Philippine fifty-centavo coin

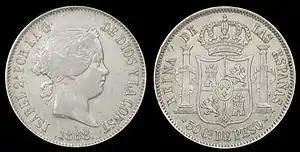
50 centimos de peso under Spanish rule, 1868

Prior to 1864, coins valued at 1/2 a "Spanish dollar (or peso)" or "four reales" issued by Spain and Spanish America were generally accepted in the Philippines for half a peso. The half-peso coin was considered as the successor to the pre-Hispanic silver denomination "rupee" or "rupiah", locally called "salapi". In 1864 a silver 50-centimo coin was issued specifically for the Philippines weighing 12.98 grams of 0.9 fine silver (reduced to 0.835 fine after 1881).